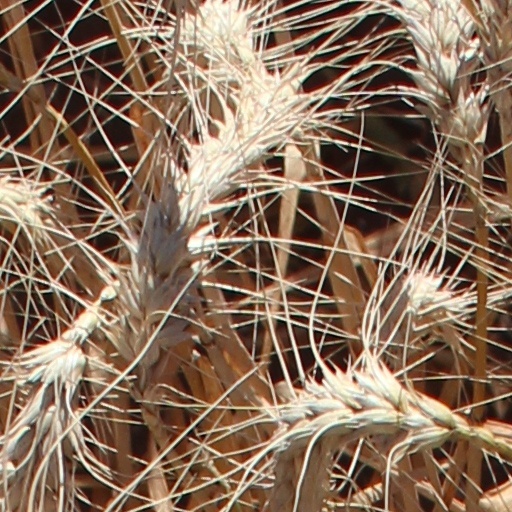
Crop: wheat